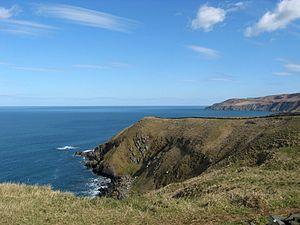
Siccar Point est un promontoire rocheux situé sur la côte est de l'Écosse, dans le Berwickshire. Ce lieu est très connu pour abriter une importante discordance stratigraphique, découverte en 1788 par le géologue écossais James Hutton. Cette discordance très marquée, où des grauwackes verticaux du Silurien sont en contact direct avec des grès rouges subhorizontaux du Dévonien, permis à Hutton de démontrer que les processus géologiques étaient multiples et de comprendre que l'âge de la Terre était bien plus ancien que celui décrit dans la Bible. Depuis 1961, le site est classé comme « site d'intérêt scientifique spécial ».